Frederick William, Prince of Nassau-Weilburg

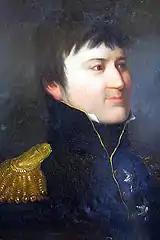

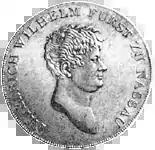

Frederick William, Prince of Nassau-Weilburg ("Friedrich Wilhelm", 25 October 1768, The Hague – 9 January 1816, Weilburg) was a ruler of Nassau-Weilburg. He was created Prince of Nassau and reigned jointly with his cousin, Prince Frederick Augustus of Nassau-Usingen, who became Duke of Nassau. Frederick William died in January 1816, only two months before his cousin. Both men were succeeded by Frederick William's son, William.